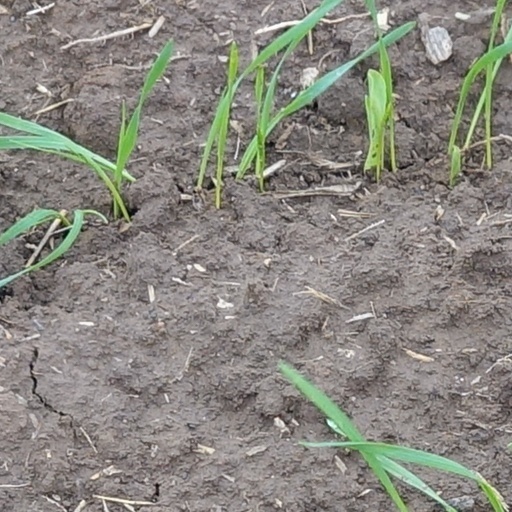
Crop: wheat